War film

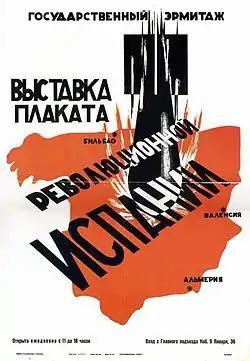
Soviet poster for an exhibition about the Spanish Civil War, 1936

The Spanish Civil War has attracted directors from different countries. Sam Wood's "For Whom the Bell Tolls" (1943), based on Ernest Hemingway's book of the same name, portrays the fated romance between an American played by Gary Cooper and a partisan played by Ingrid Bergman against the backdrop of the civil war. The epic 168-minute film with its landscapes shot in Technicolor and a "beautiful" orchestral score was a success both with audiences and with critics. Alain Resnais's "Guernica" (1950) uses Picasso's 1937 painting of the same name to protest against war. Carlos Saura's "La Caza" (The Hunt, 1966) uses the metaphor of hunting to criticise the aggressiveness of Spanish fascism. It won the Silver Bear for Best Director at the 16th Berlin International Film Festival in 1966. Ken Loach's "Land and Freedom" ("Tierra y Libertad", 1995), loosely based on George Orwell's "Homage to Catalonia", follows a British communist through the war to reveal the painful contradictions within the anti-fascist Republican side.